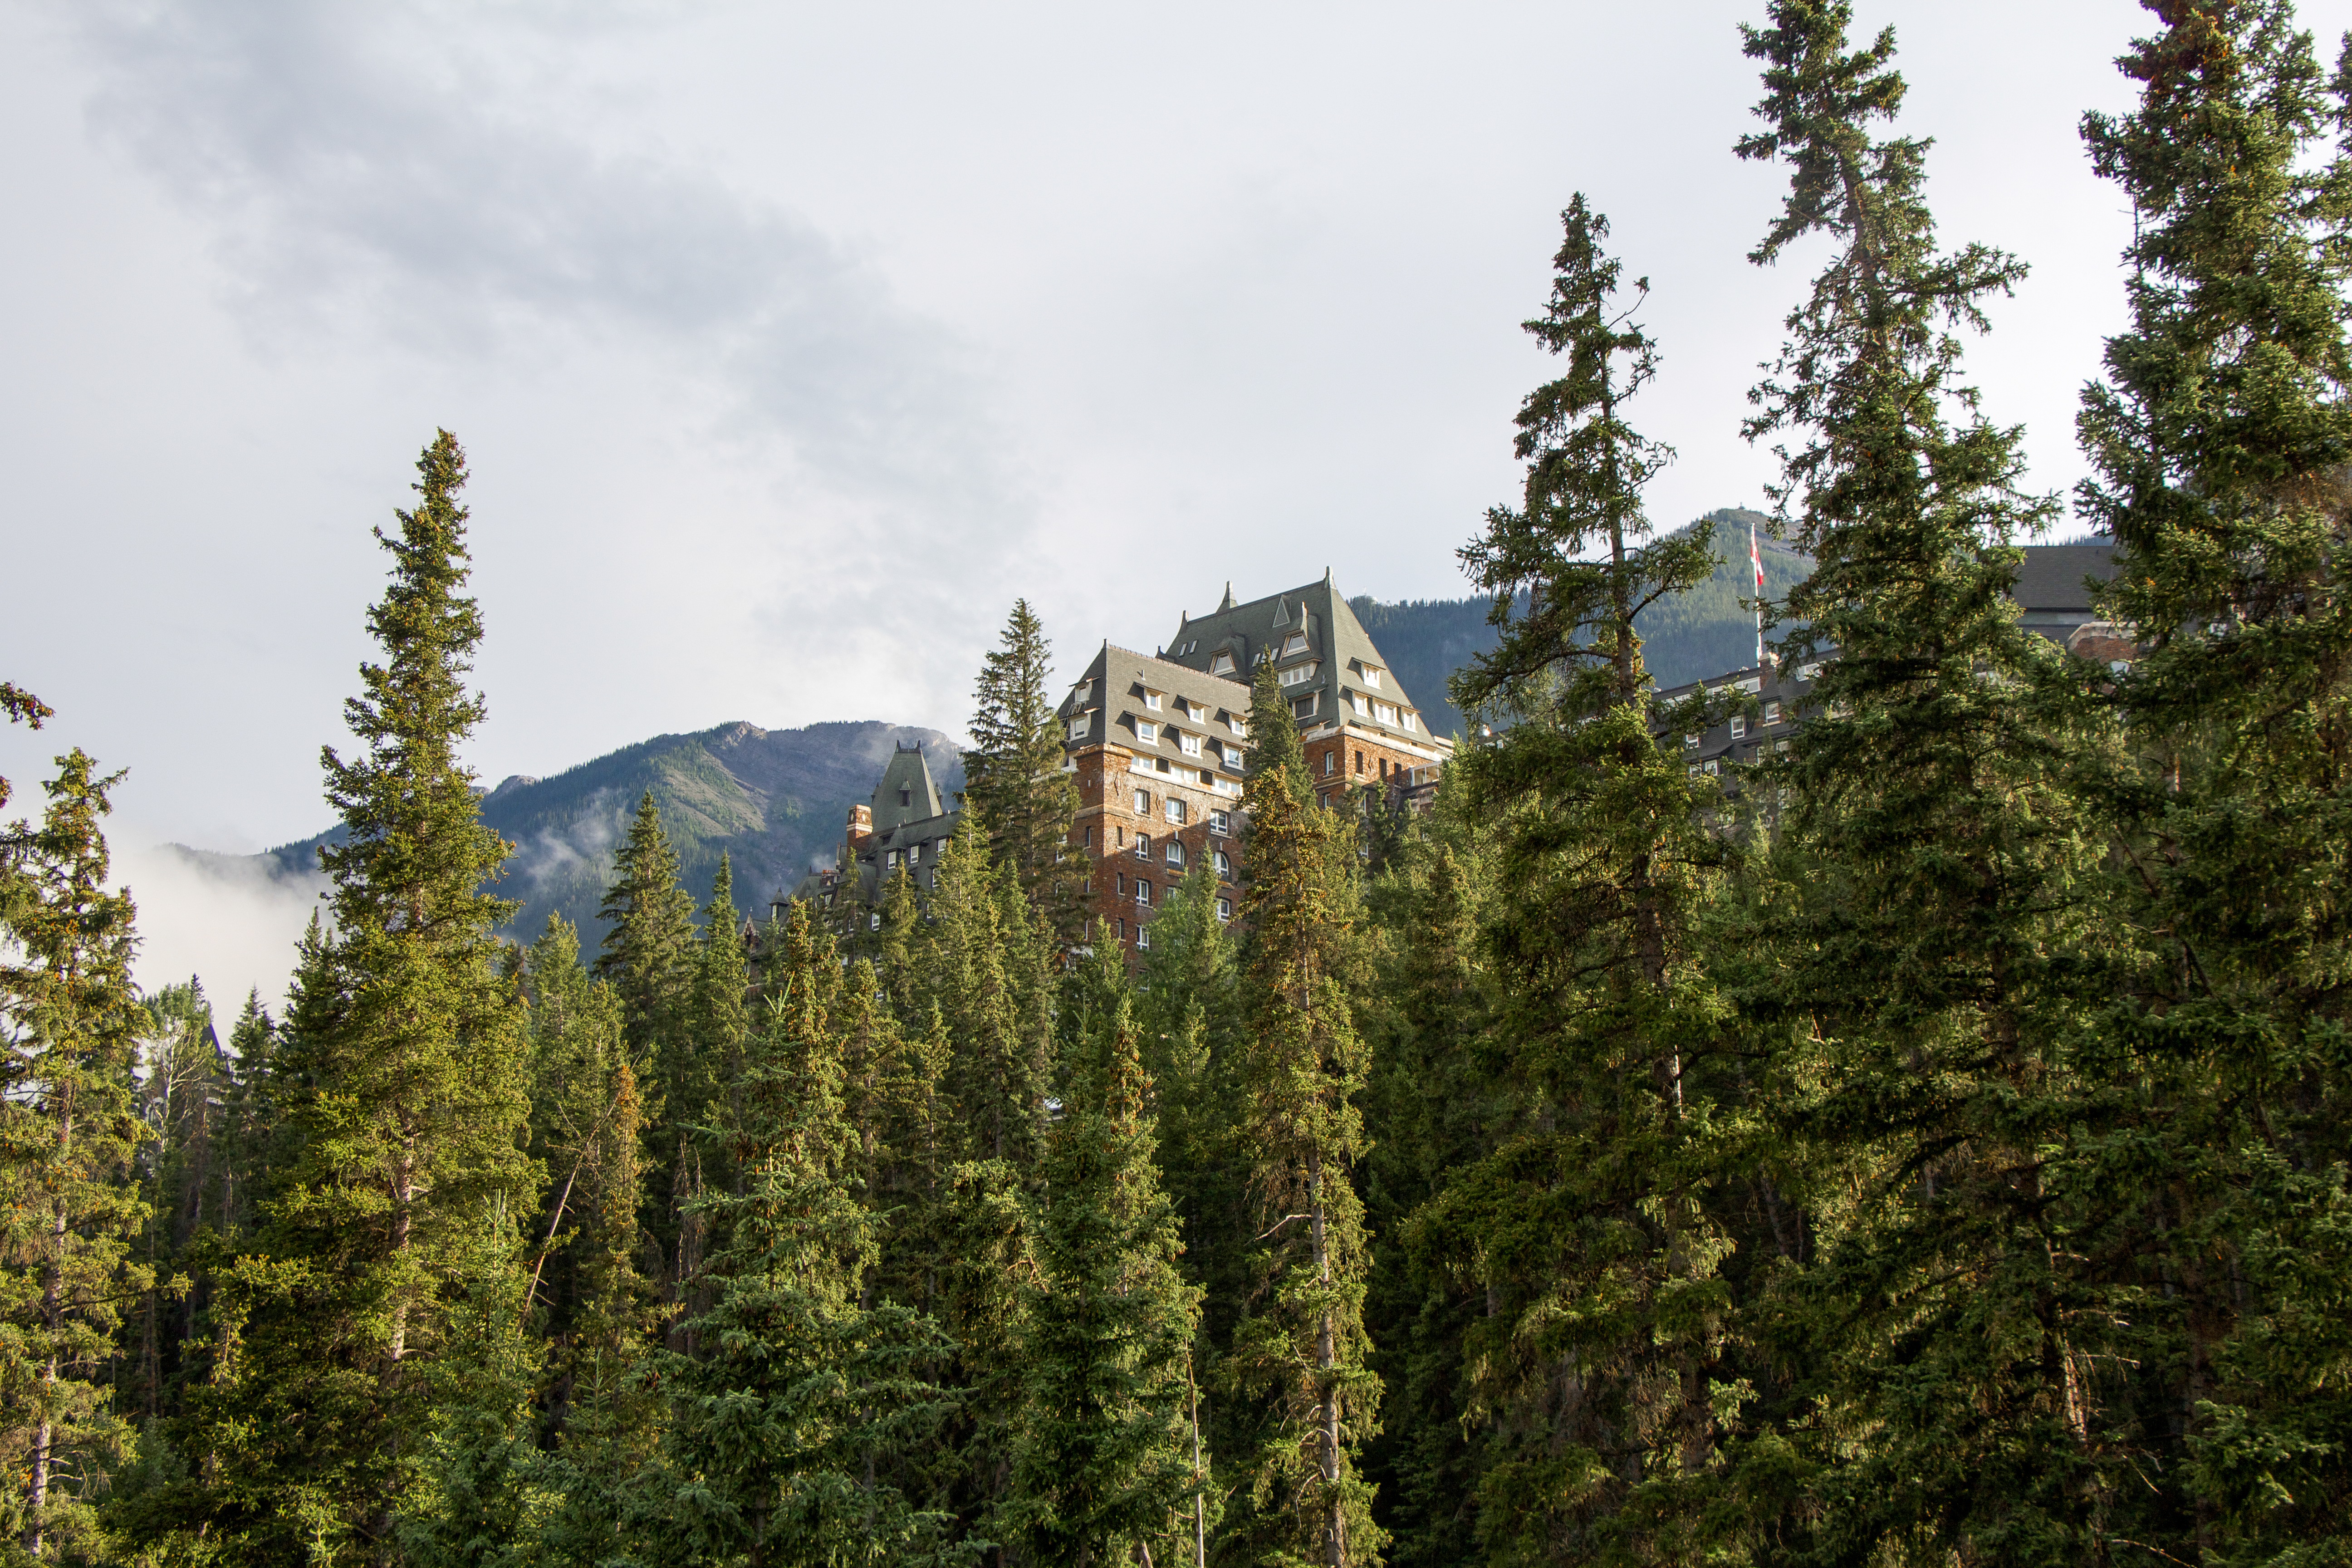
landscape, tree, nature, forest, wilderness, mountain, architecture, sky, trail, building, valley, mountain range, stone, summer, vacation, tourist, travel, village, pine, green, scenic, autumn, park, landmark, rocky, tourism, fir, ridge, conifer, trees, outdoors, national, luxury, spruce, hotel, resort, canada, rockies, canadian, springs, woodland, habitat, alberta, banff, getaway, larch, ecosystem, destination, luxurious, banff springs hotel, biome, natural environment, woody plant, mountainous landforms, temperate broadleaf and mixed forest, temperate coniferous forest